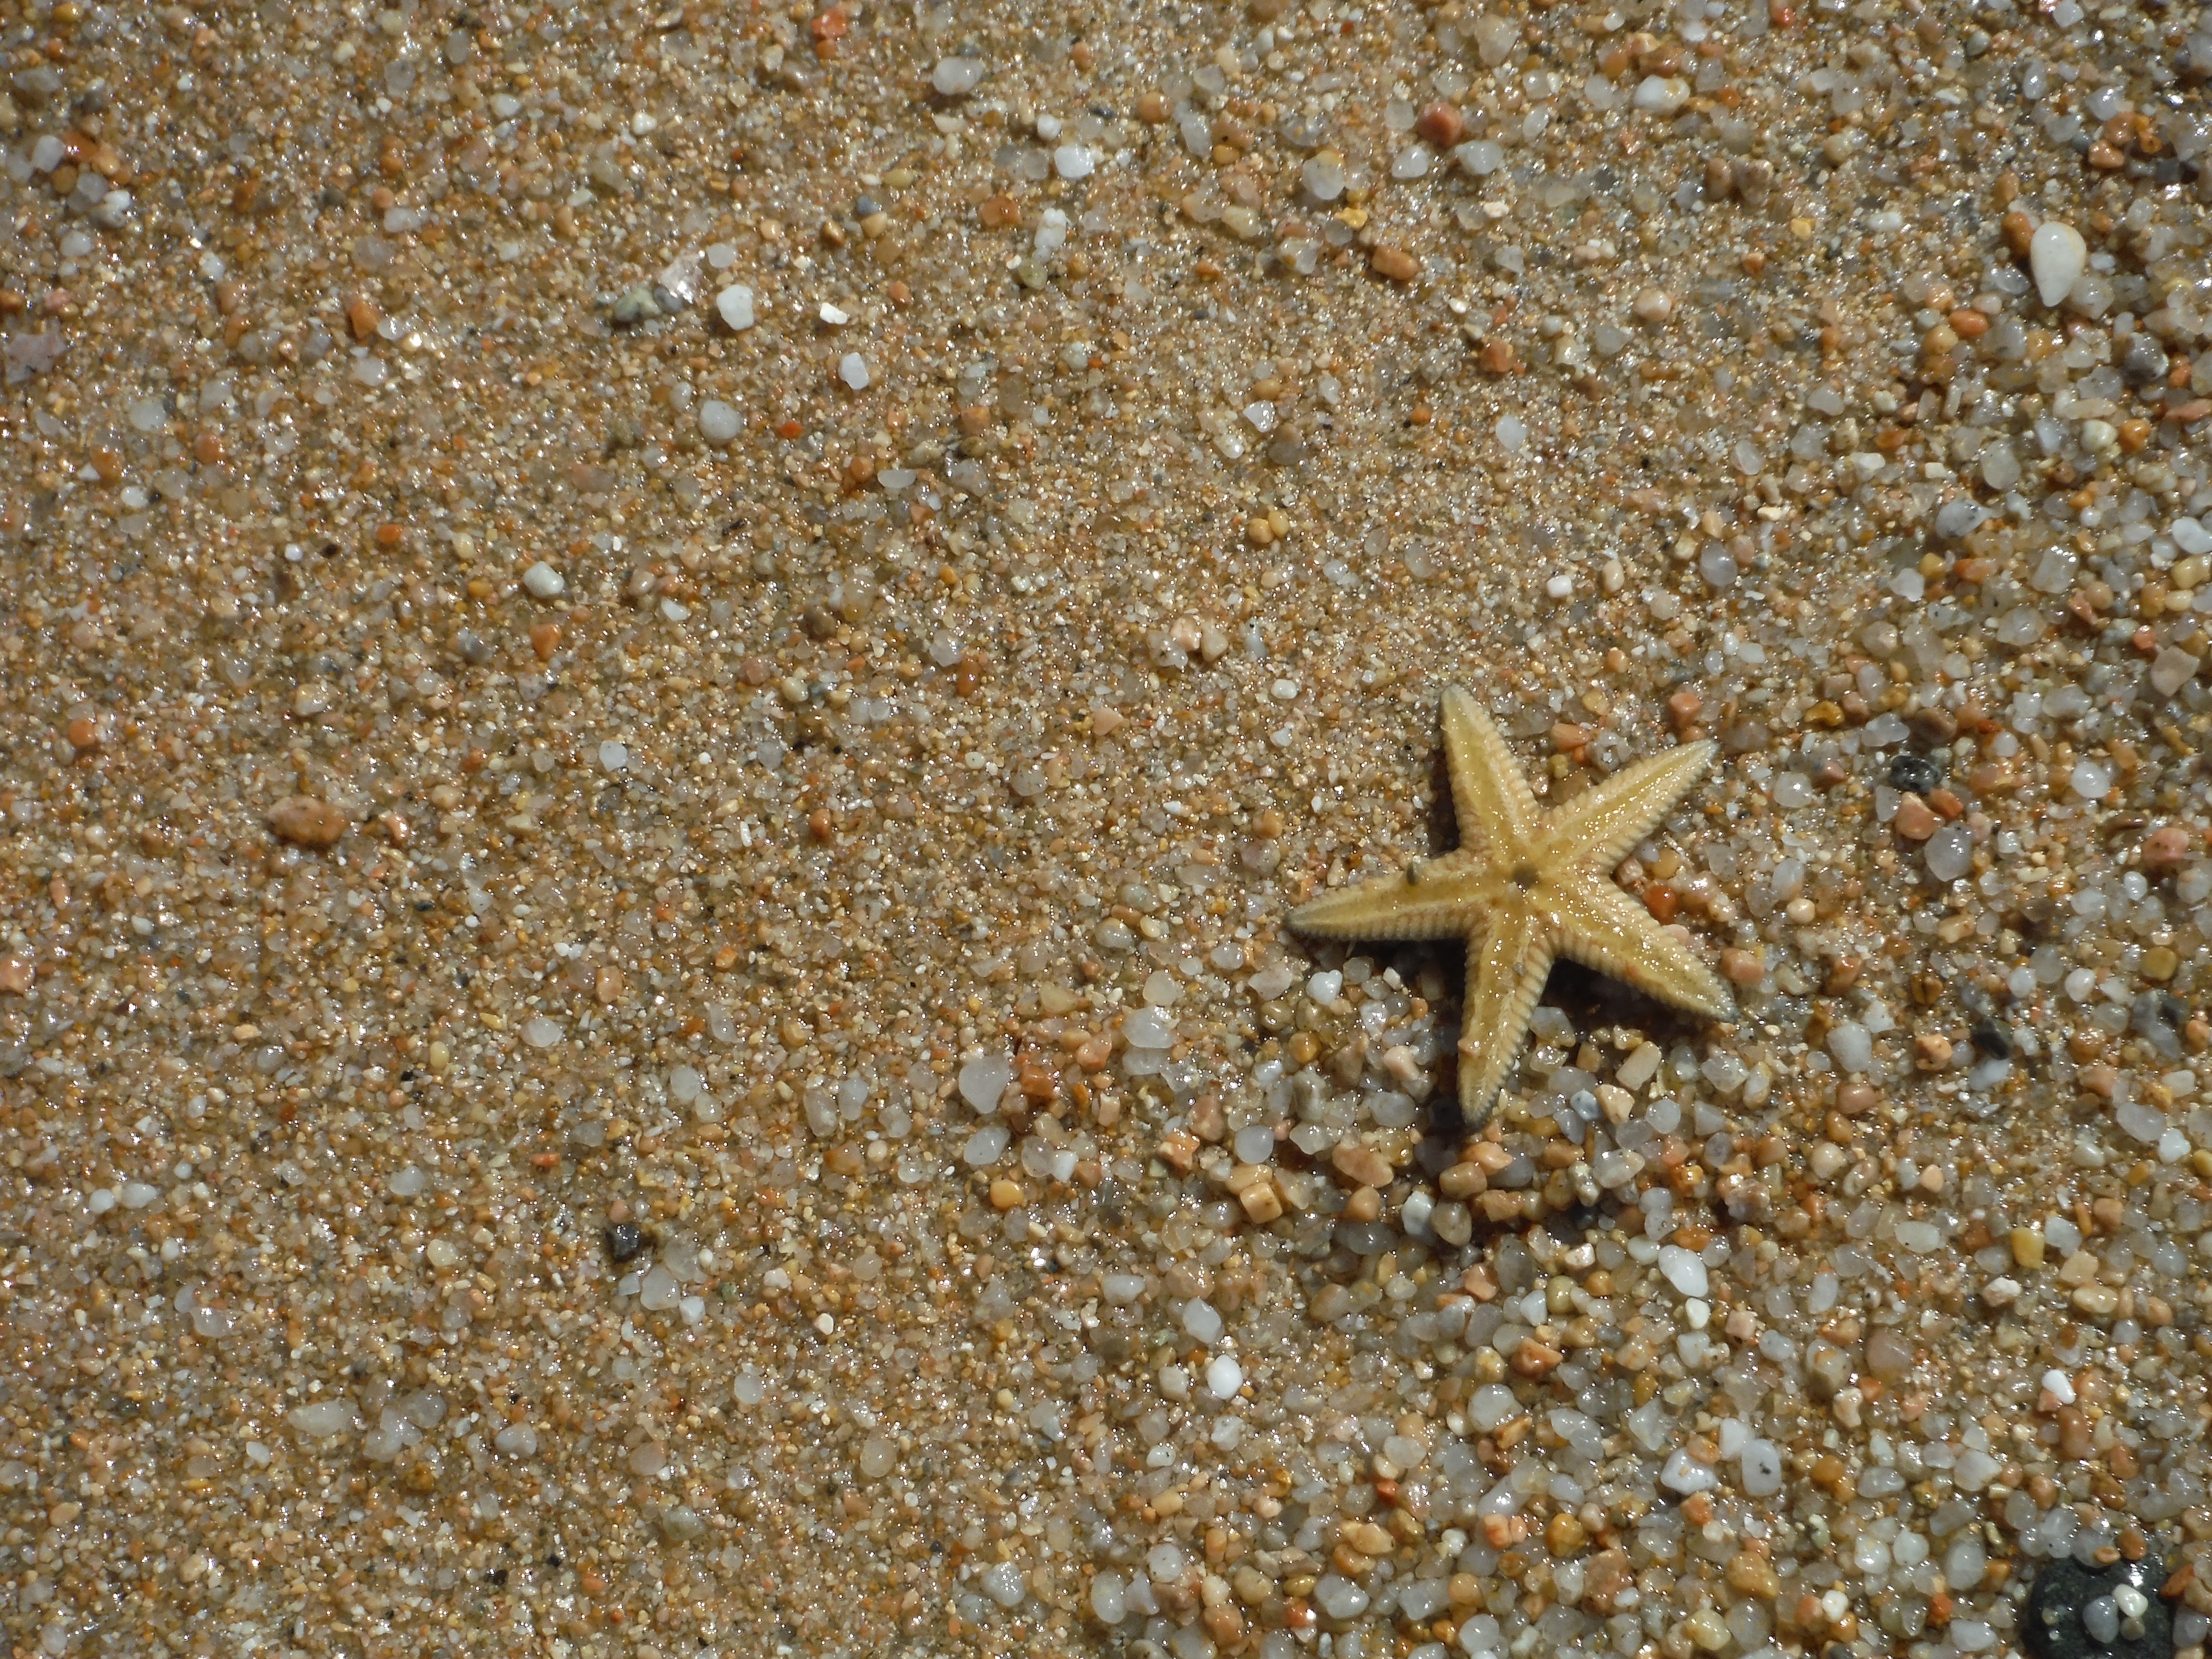
beach, sea, sand, summer, soil, material, starfish, invertebrate, holidays, sardinia, echinoderm, marine invertebrates